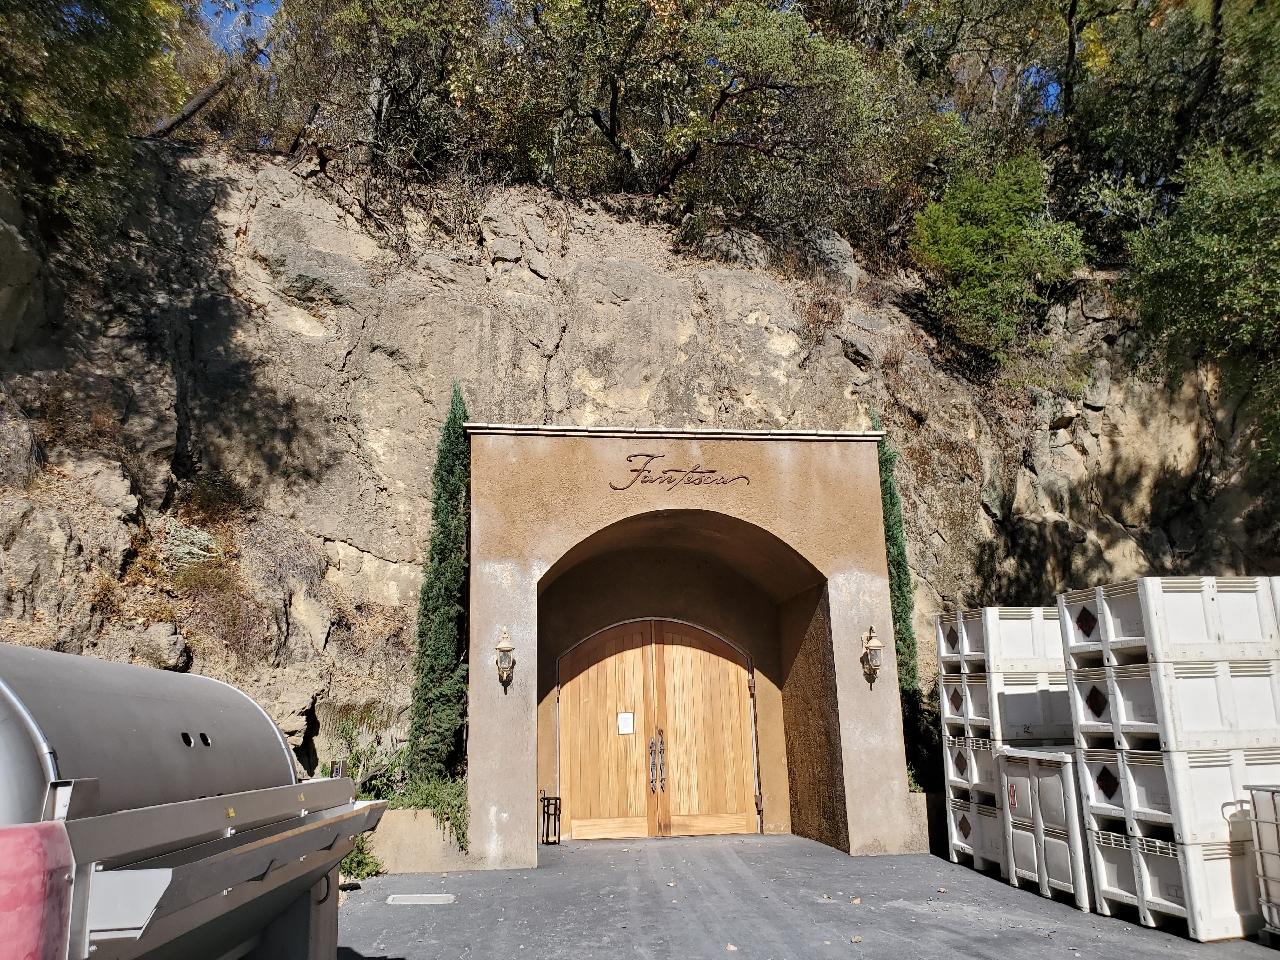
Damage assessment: no_damage